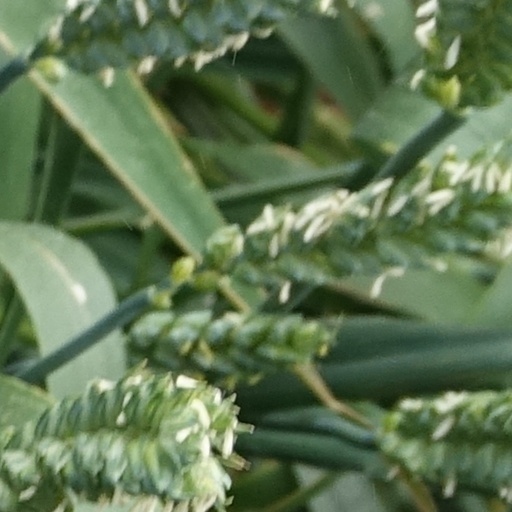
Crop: wheat